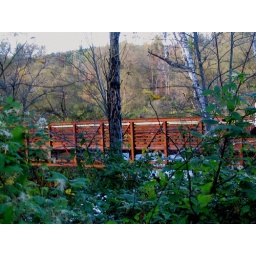
A little bridge over the river